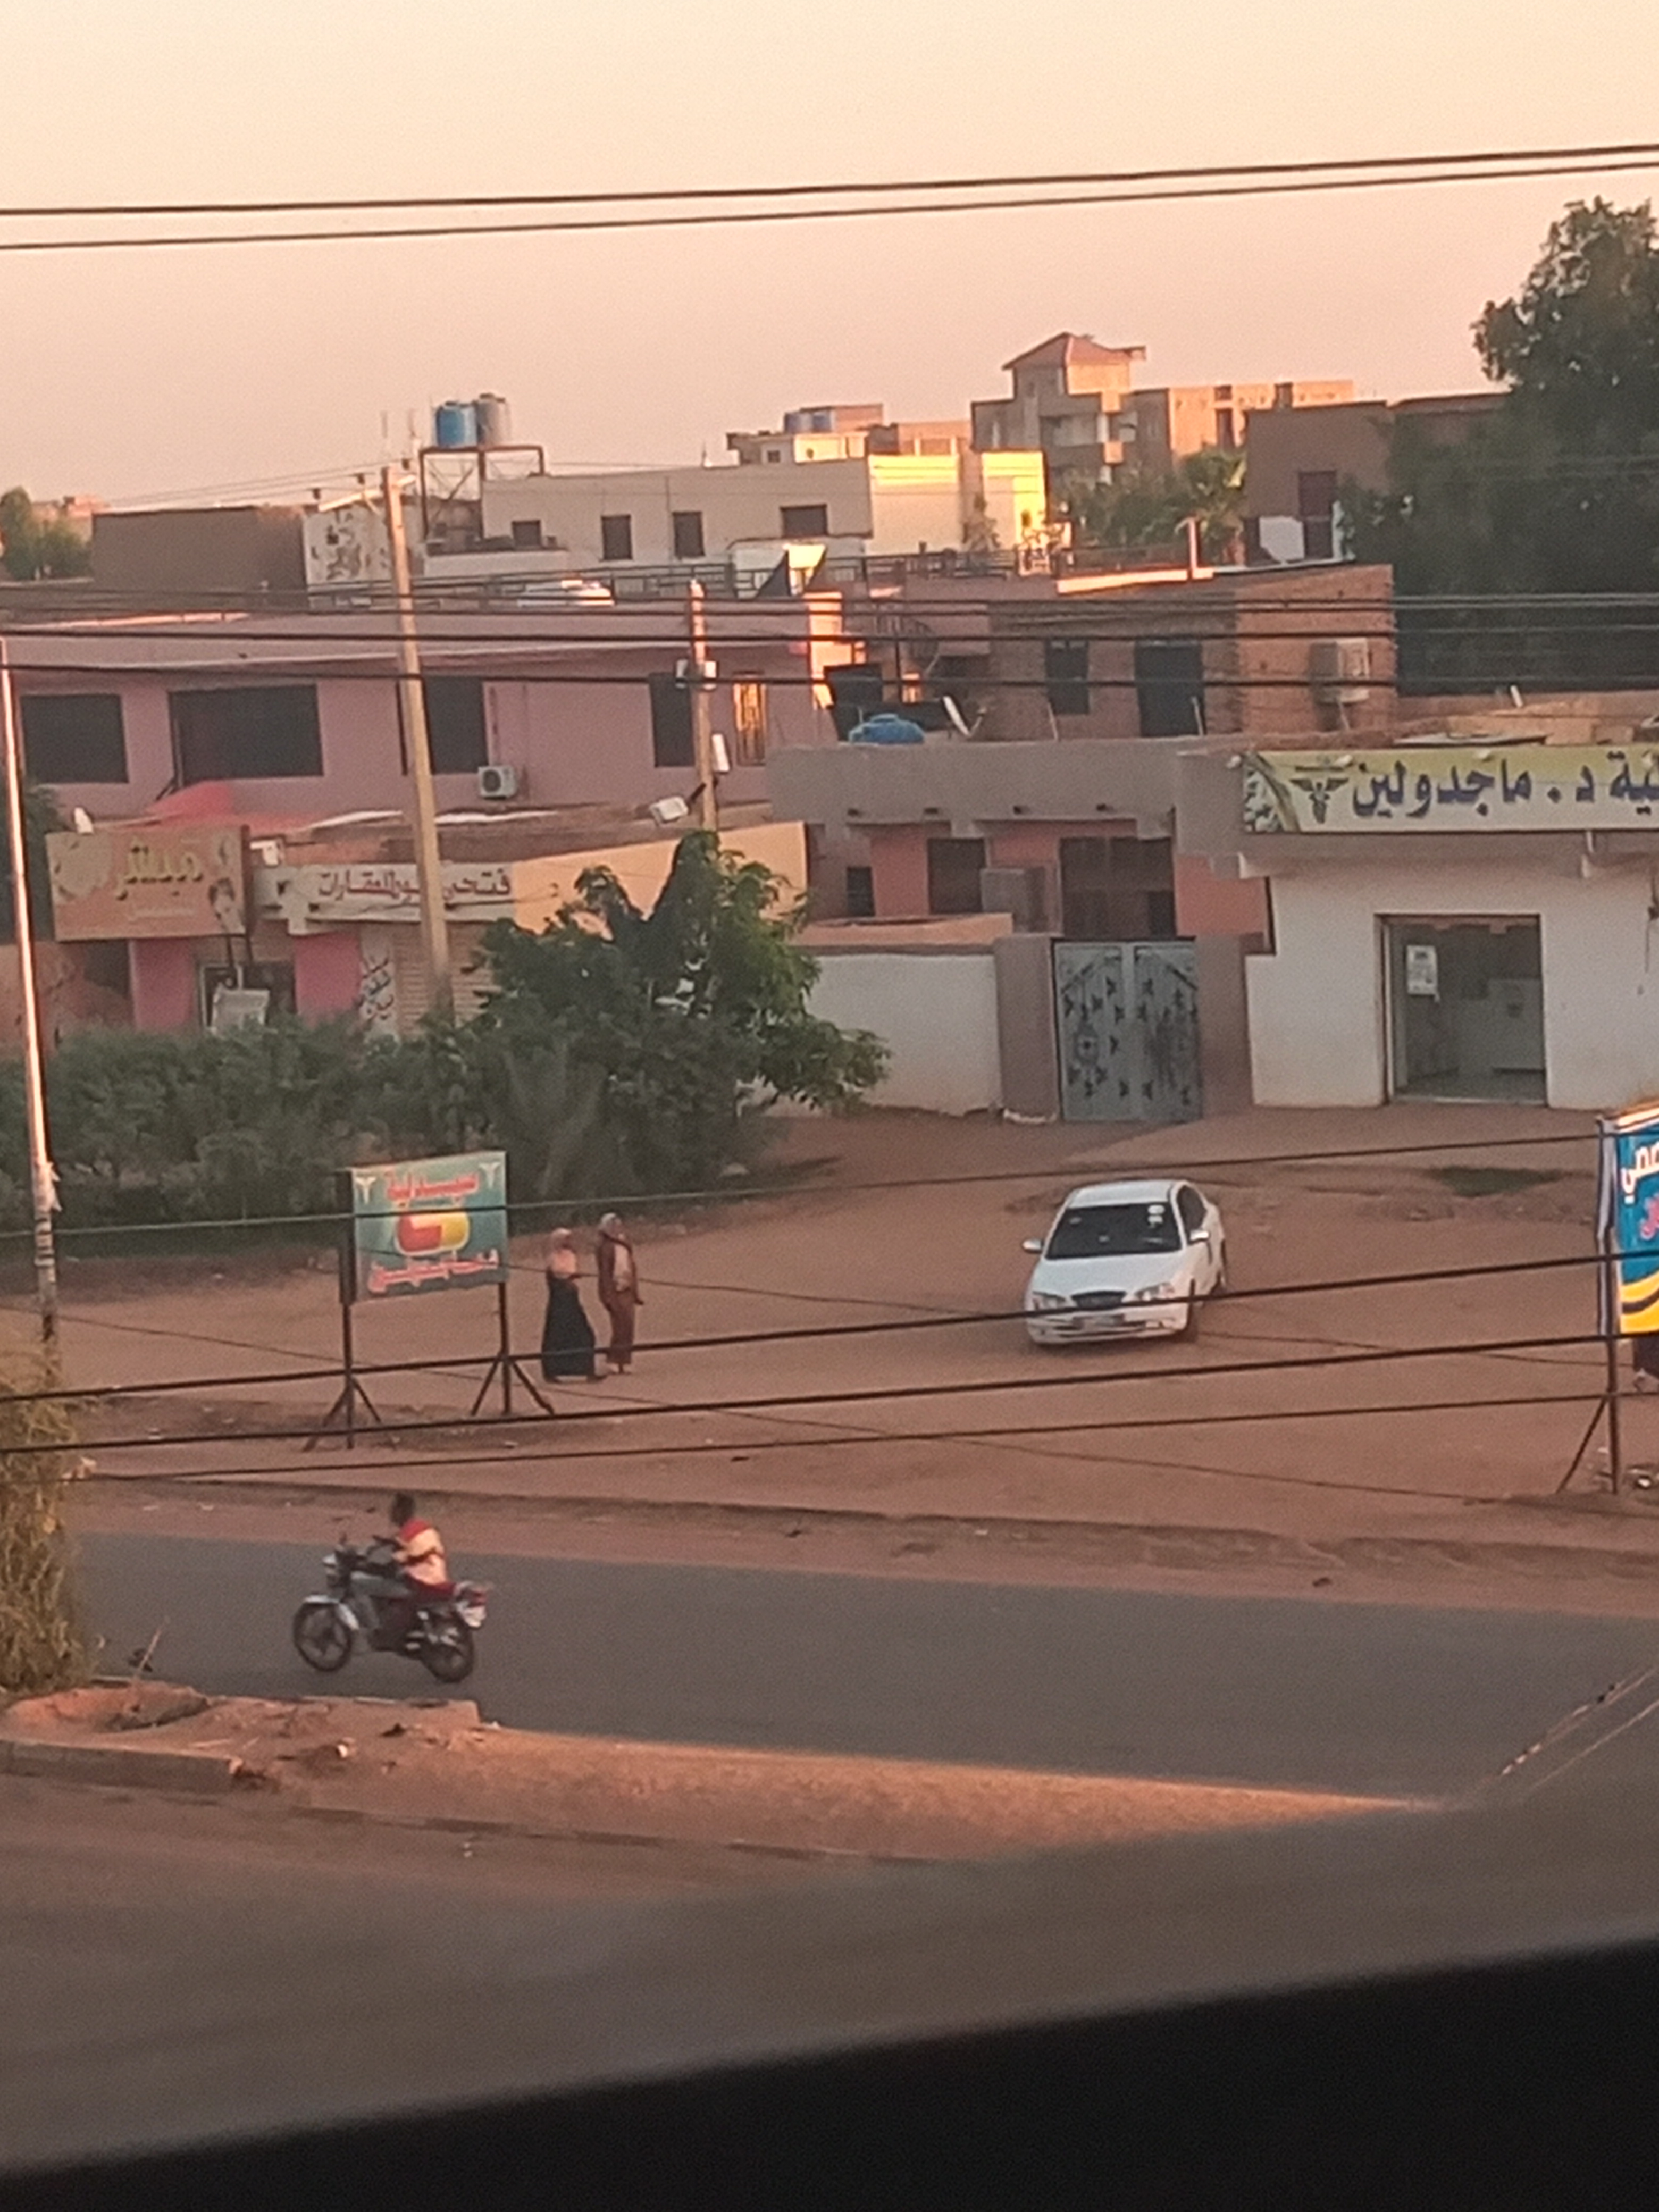
الوصف بالفصحى: لشارع هادئ وقت الغروب، حيث تظهر بعض المحال التجارية وحركة بسيطة للمارة ودراجة نارية وعربة واقفة
الوصف بالعامية السودانية: شارع هادي وقت المغربية فيو موتر ماشي وعربية واقفة، والناس ماشة والمحلات شغالة
التصنيف: Urban & City Life